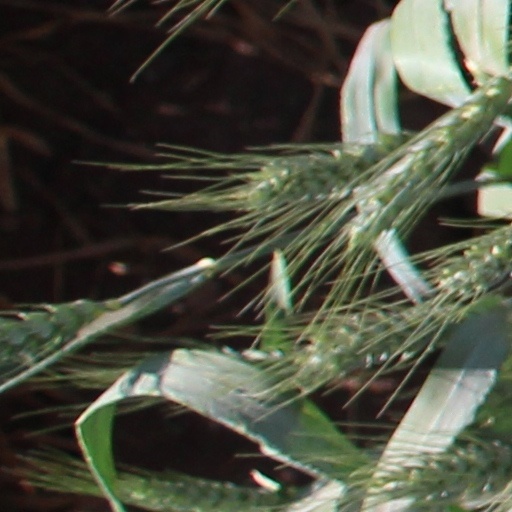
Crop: wheat